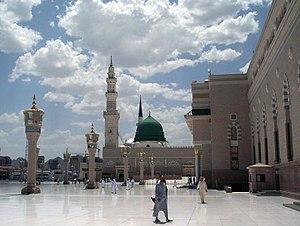
L'Arabie saoudite ou Arabie séoudite, nommée également le royaume d'Arabie saoudite, est une monarchie absolue islamique dirigée par la dynastie des Saoud, depuis sa création en 1932 par Abdelaziz ibn Saoud. Peuplée de 33 millions d'habitants, occupant 80 % de la péninsule Arabique, c'est le plus grand pays du Moyen-Orient avec une superficie de plus de deux millions de kilomètres carrés, et le deuxième plus grand des pays du monde arabe, après l'Algérie.